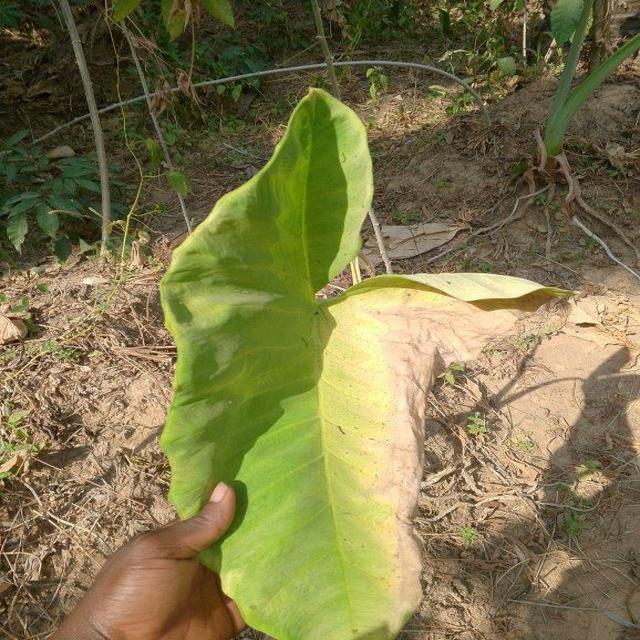
Label: Late_Blight